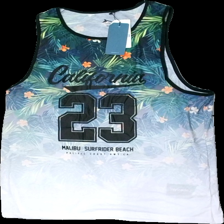
View: front
Type: Tank top
Category: Men
Brand: Not in the list
Brand text on label: Tenth
Colors: Multicolor, White
Material: 100% polyester
Pattern: Floral print
Cut: C-collar
Size: XL
Season: All
Price range: 50-100
Recommended usage: Reuse
Description: linne med tryck